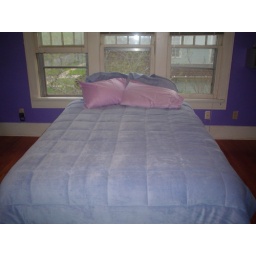
The magick bed in the new house